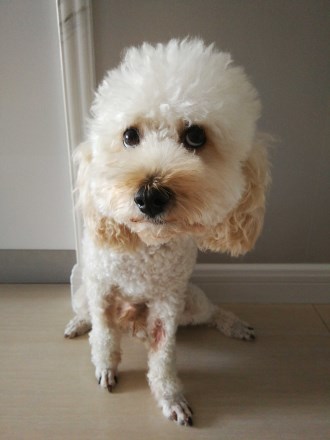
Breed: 7449-n000128-teddy